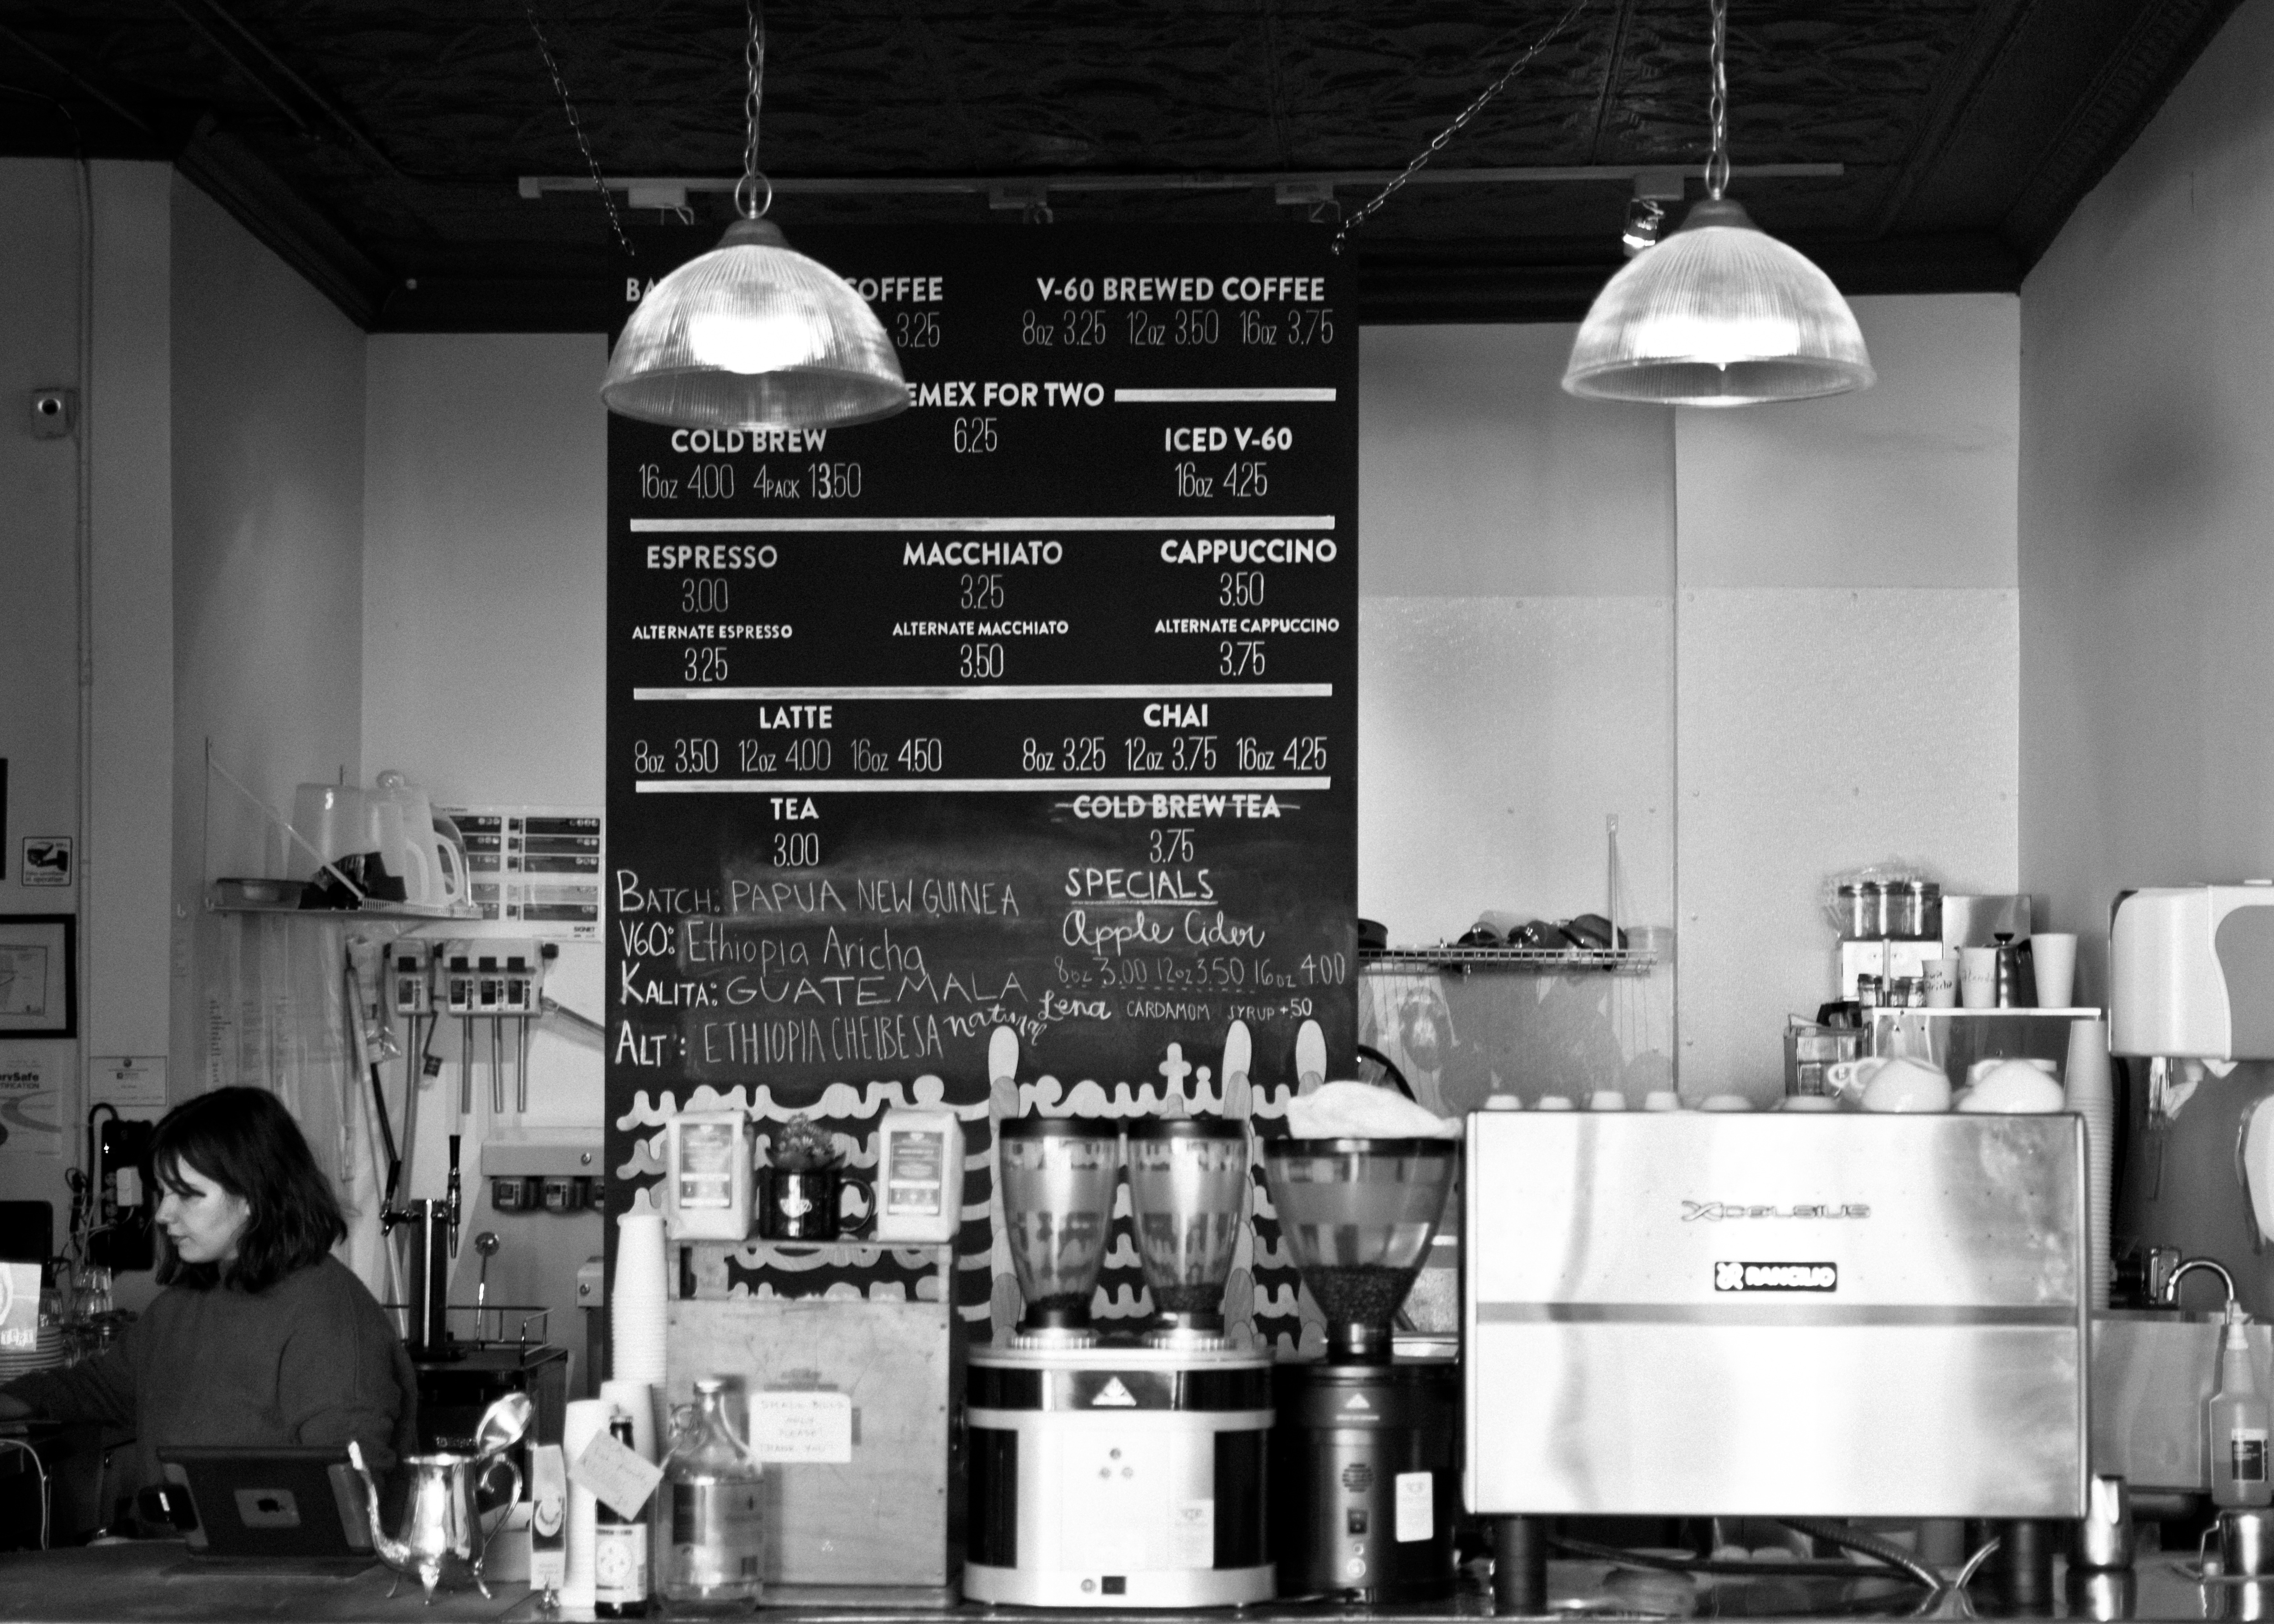
black and white, white, bar, black, monochrome, interior design, design, monochrome photography